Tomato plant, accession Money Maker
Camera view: horizontal (90 deg, fisheye); turntable rotation: 270 degrees
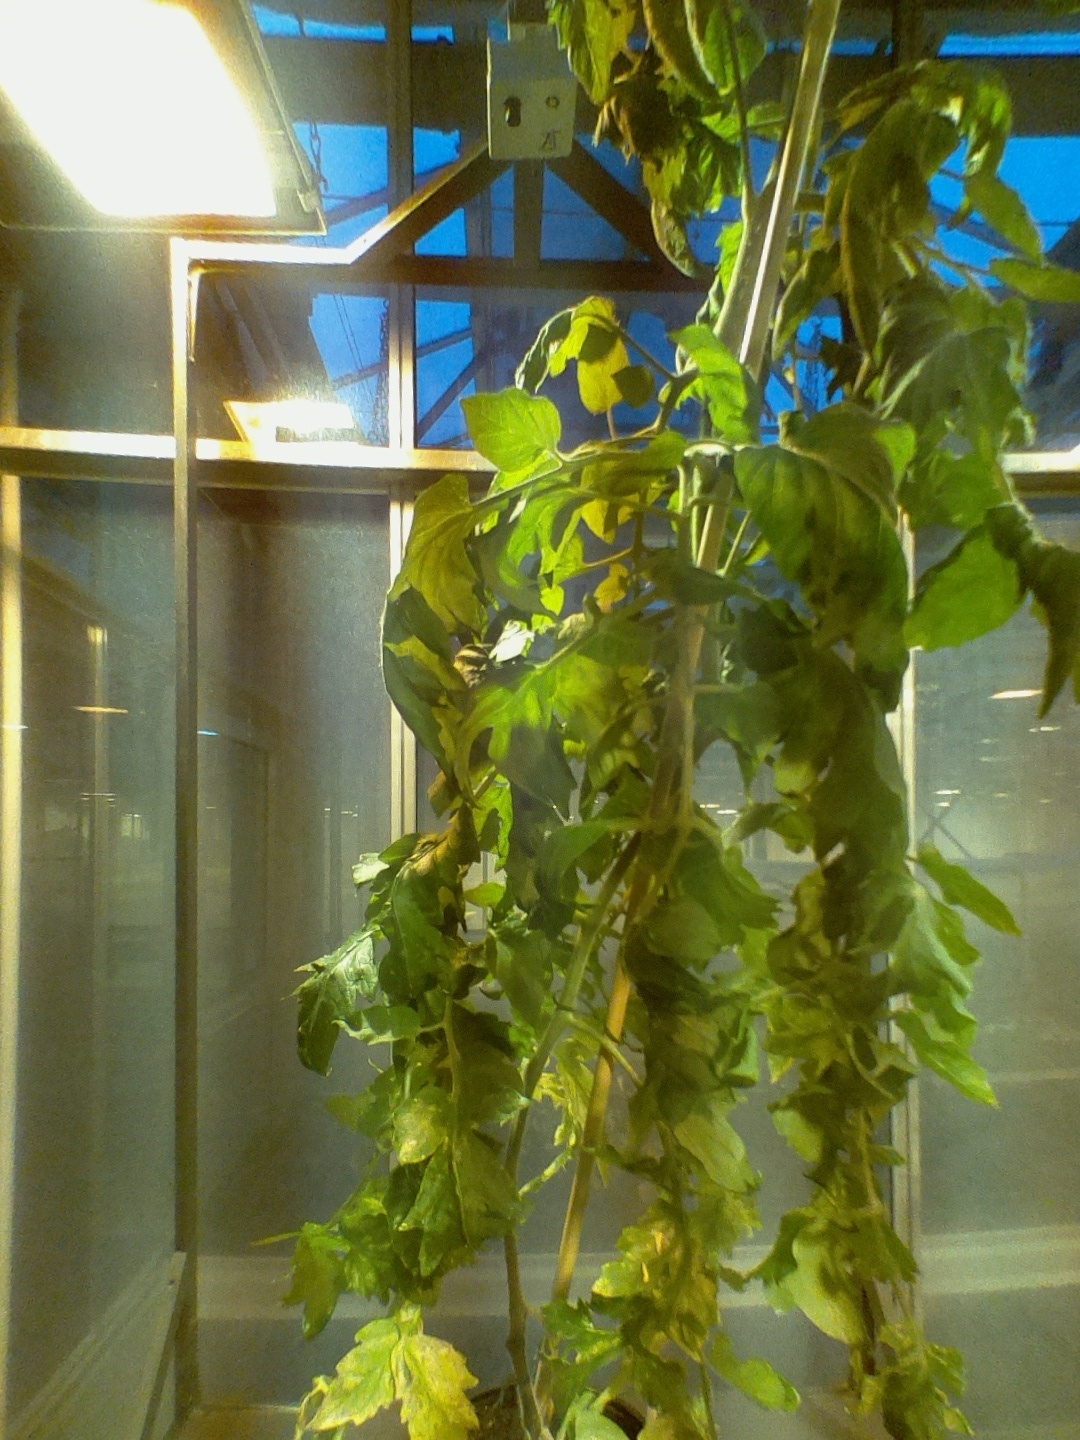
BBCH growth stage 72: 20%-30% of final fruit size